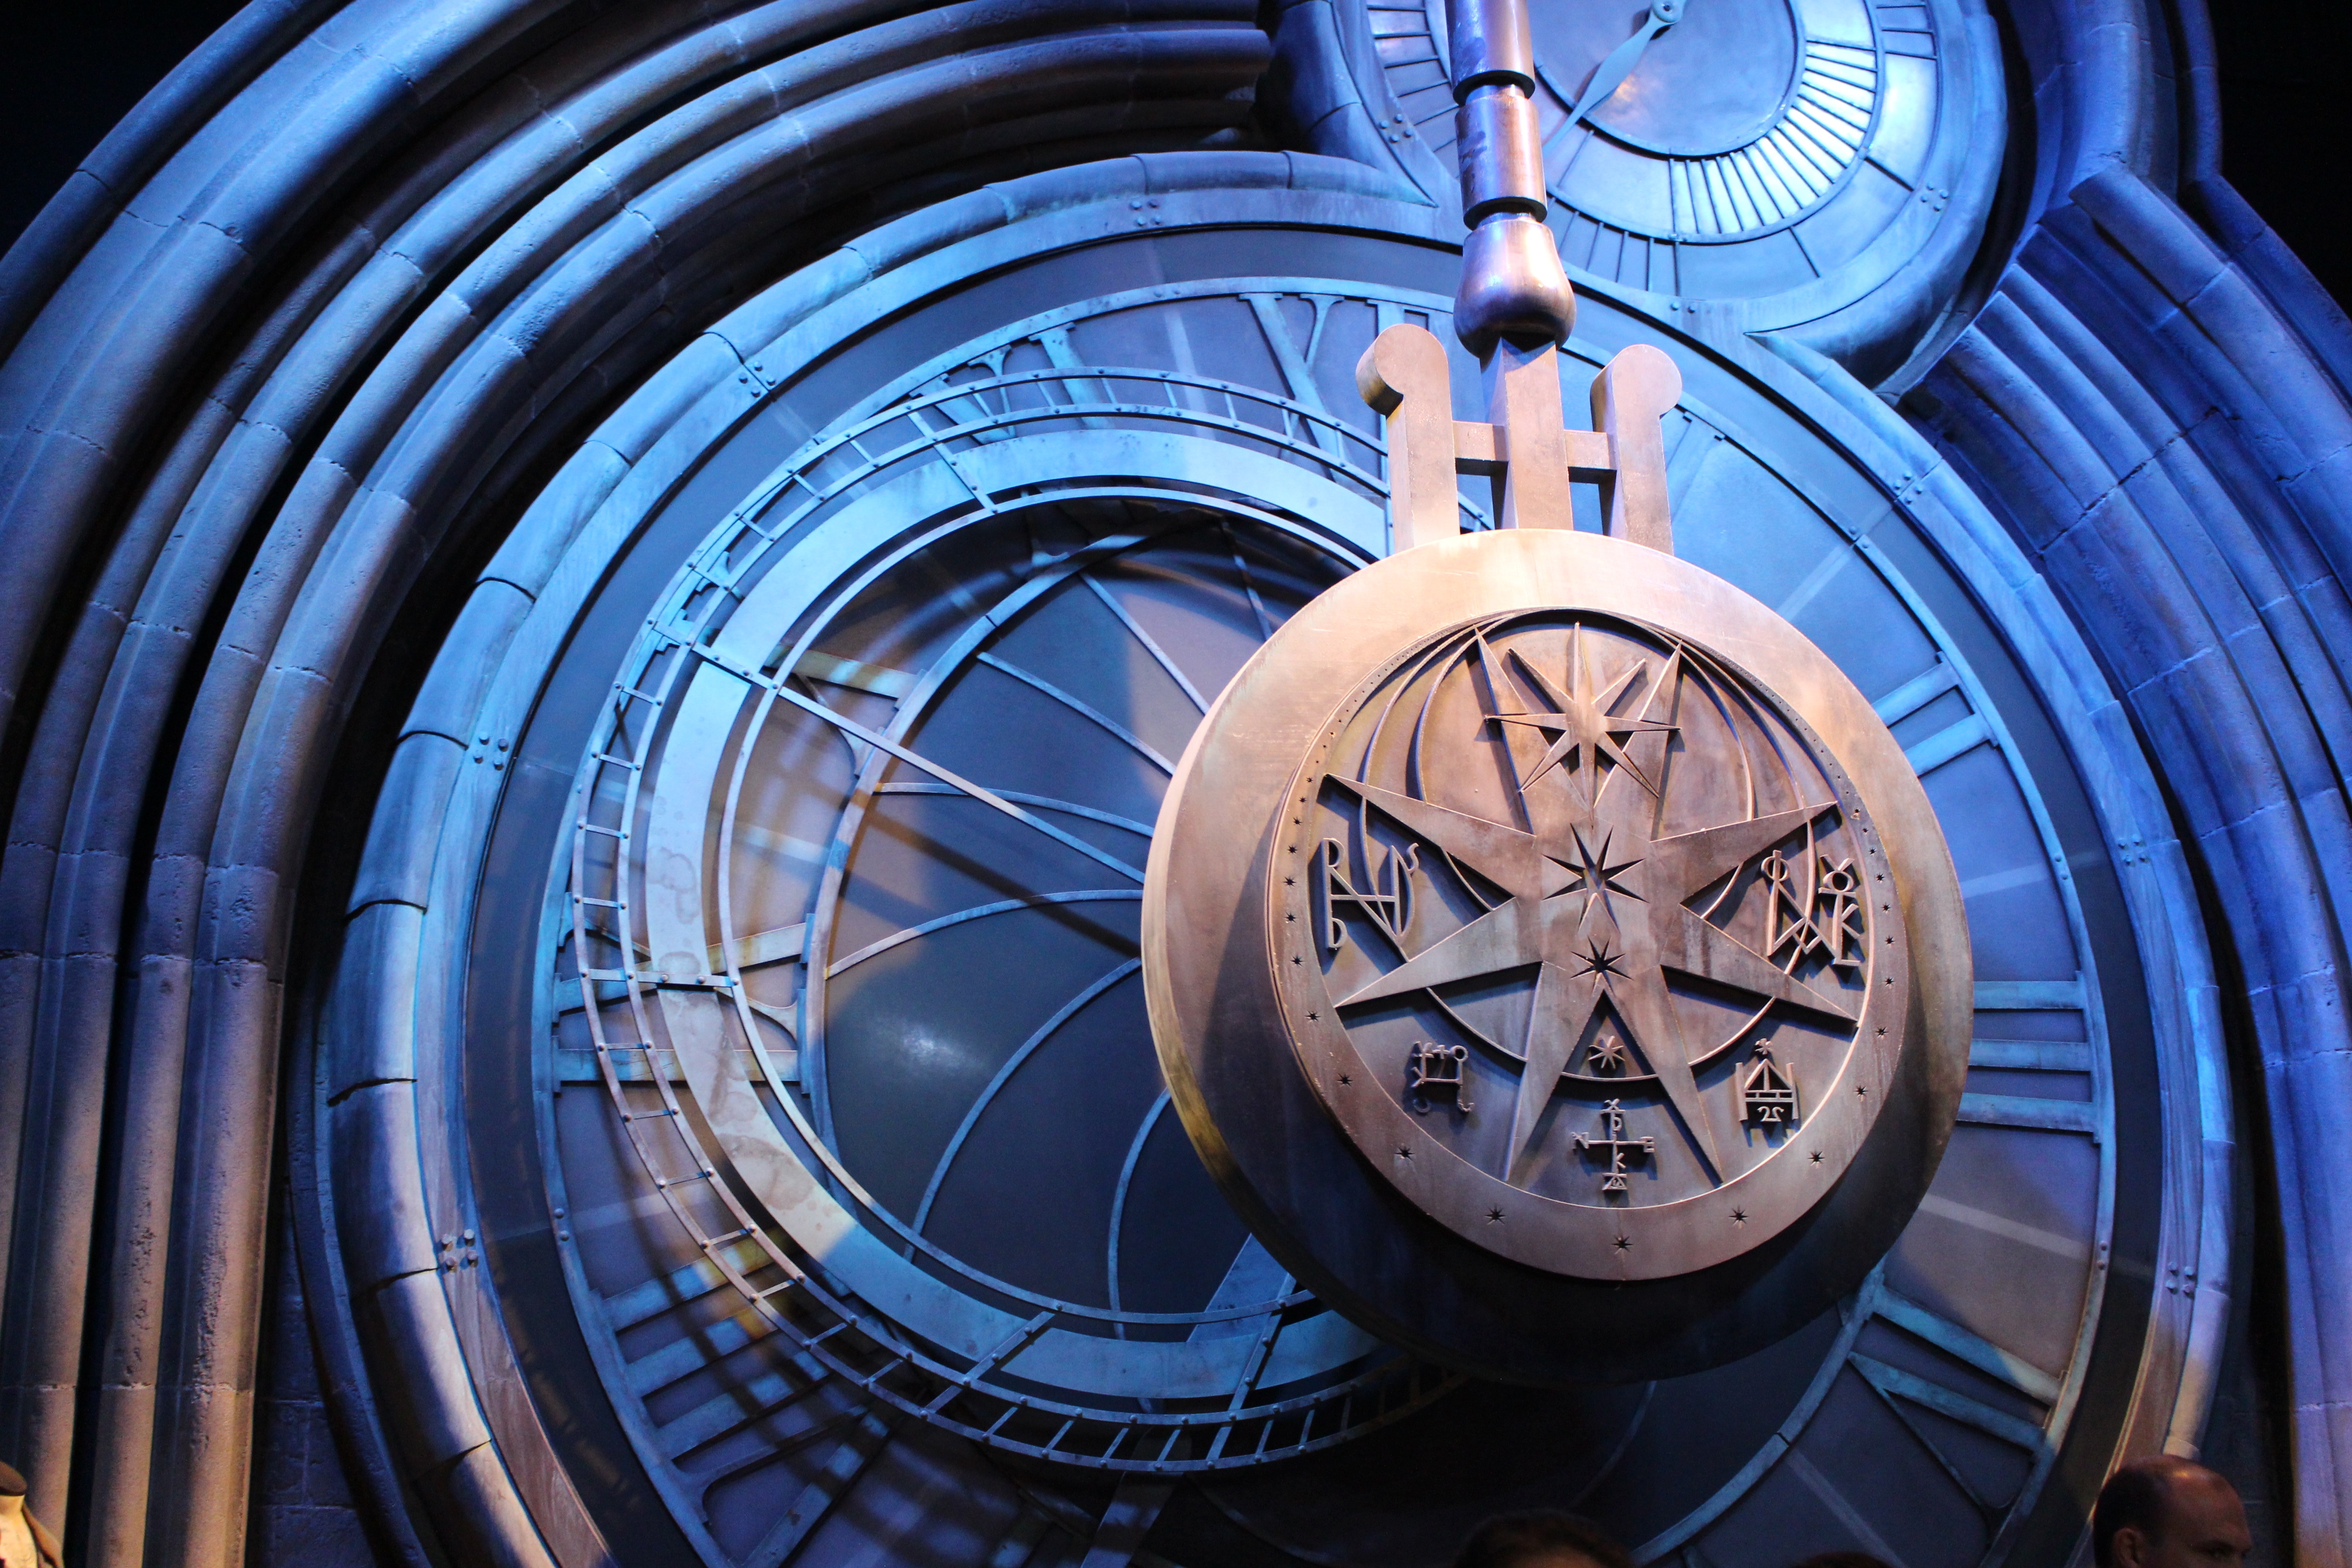
watch, wheel, clock, color, blue, circle, harry potter, famous, harry, potter, tick, aircraft engine, tock